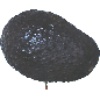
Label: Avocado ripe 1